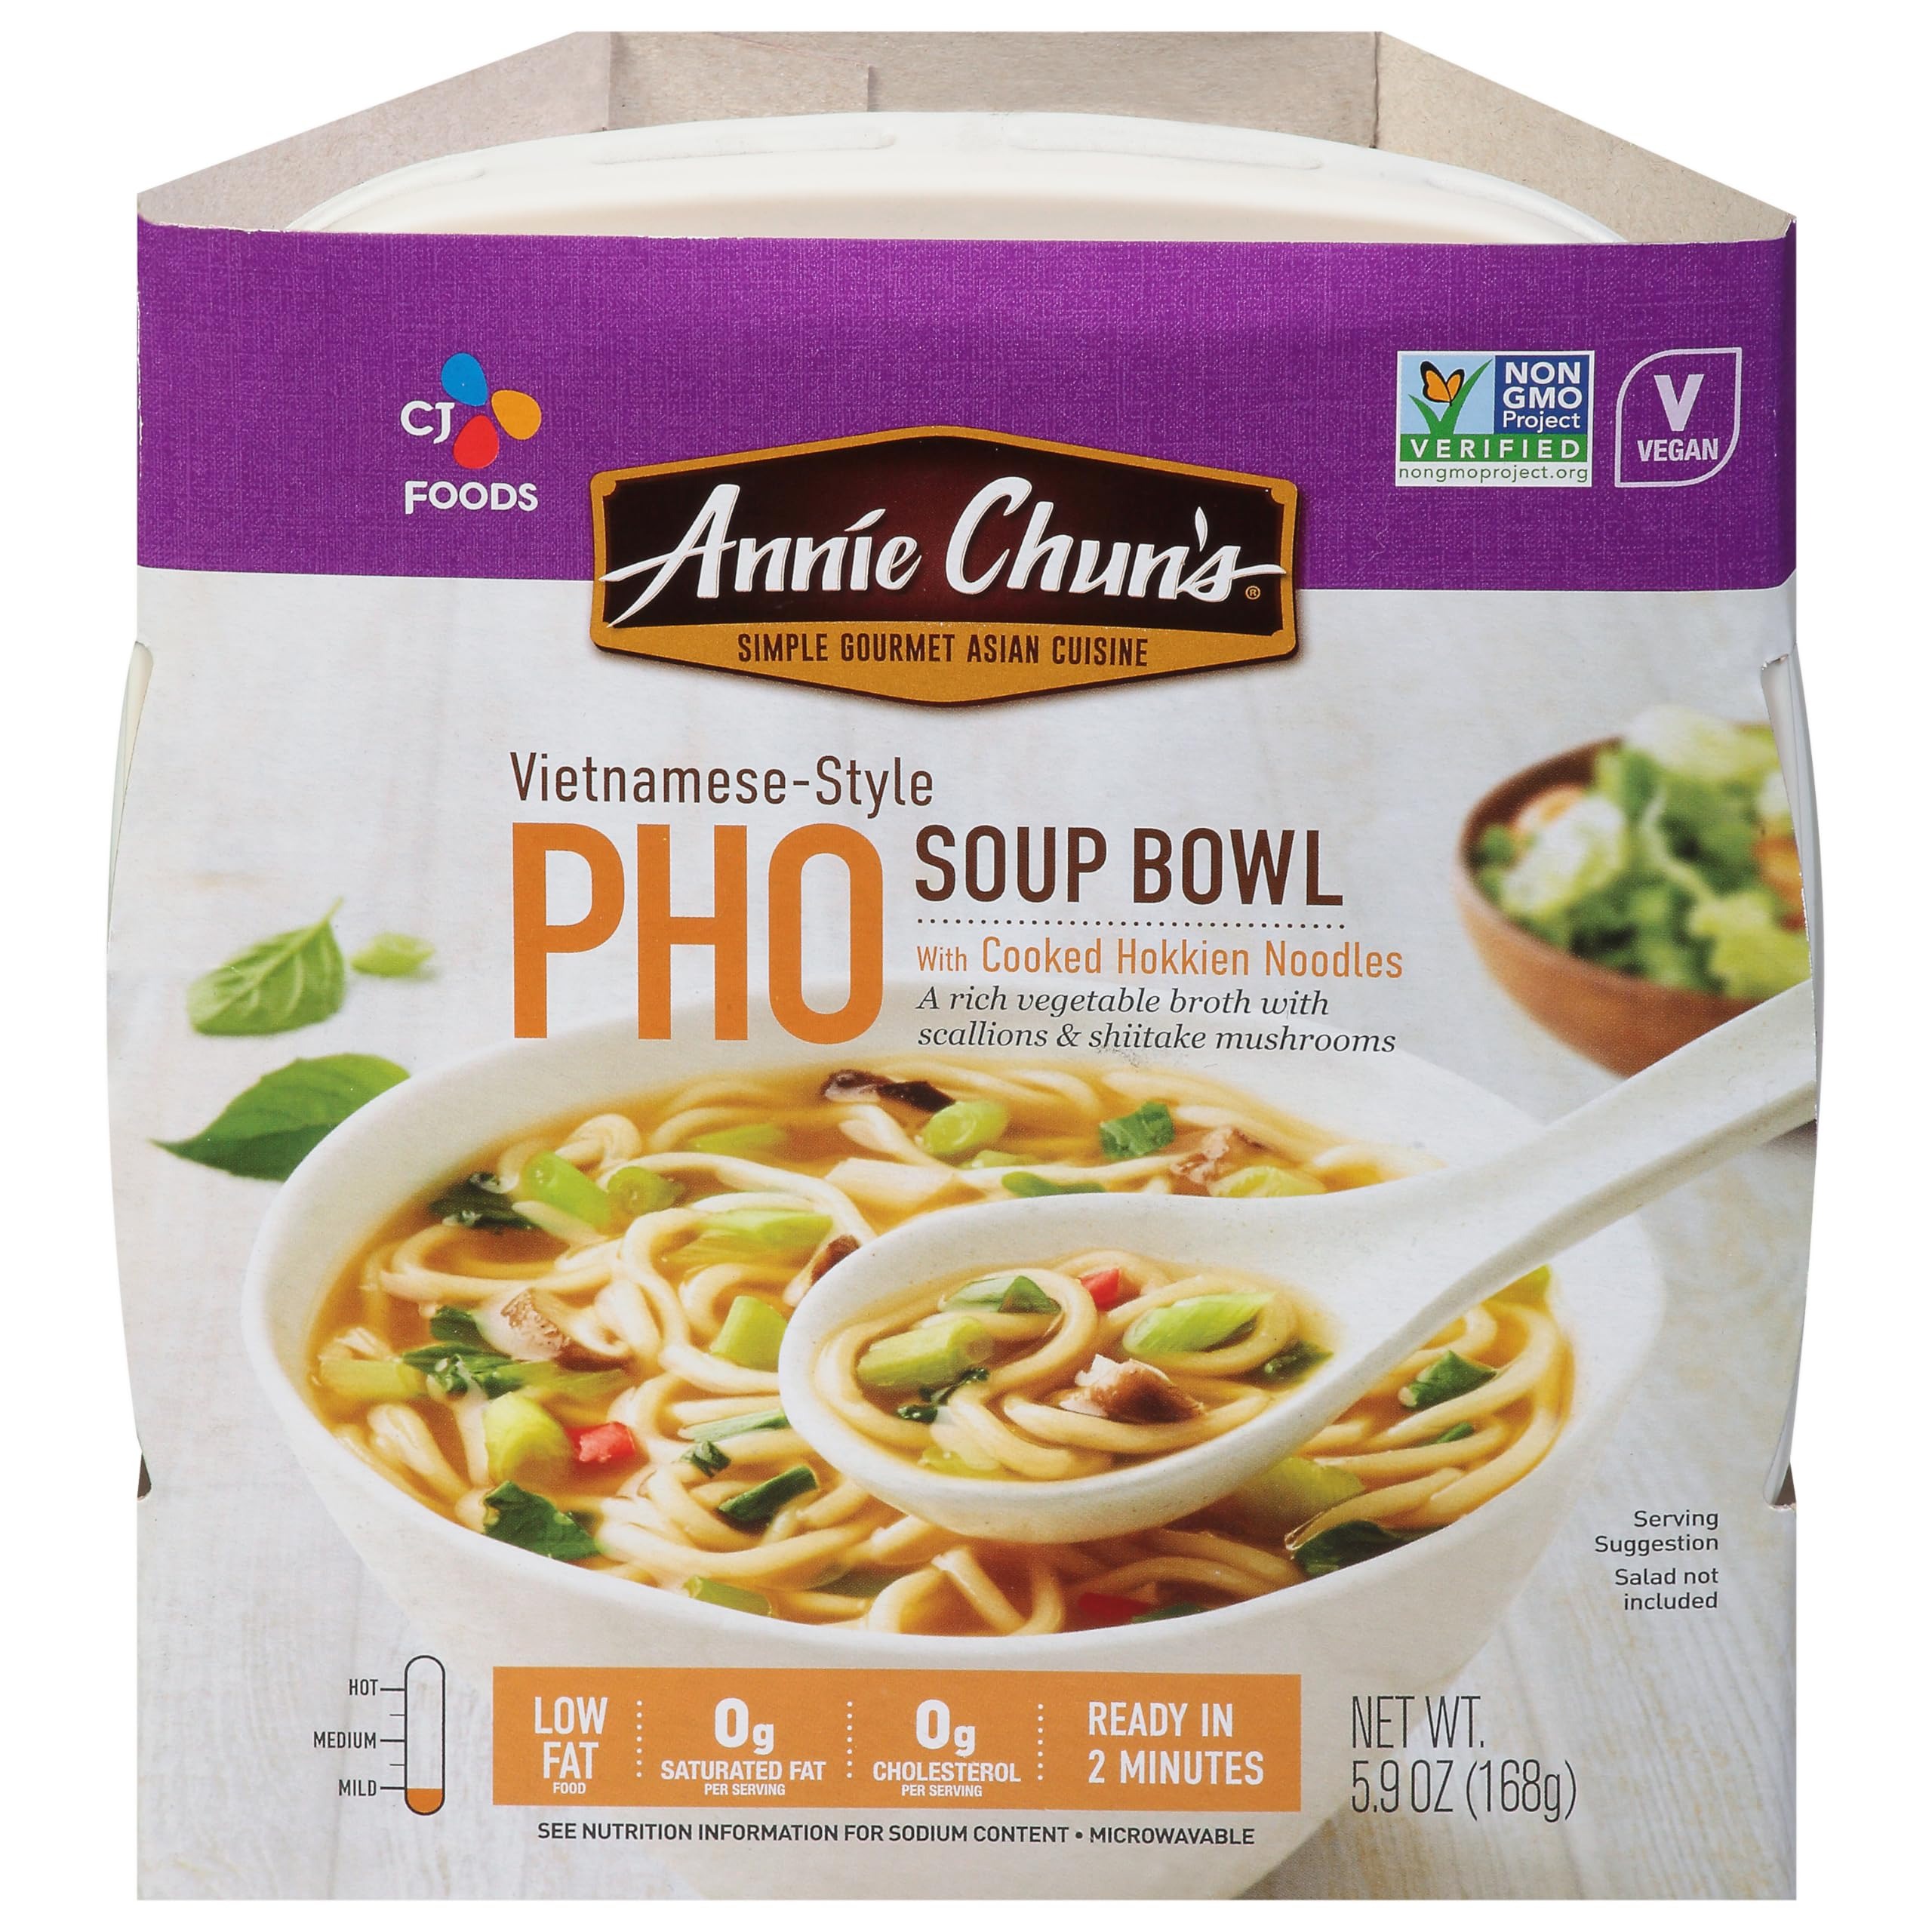
Item Name: Annie Chun's Soup Bowl, Vietnamese Style Pho, Non GMO, Vegan, 5.9 Oz (Pack of 6)
Bullet Point: Annie Chun's Vietnamese-Style Pho Soup Bowl, Vegan, Non GMO, 5.9 Ounces (Pack Of 6)
Value: 35.4
Unit: Ounce

Price: 8.335